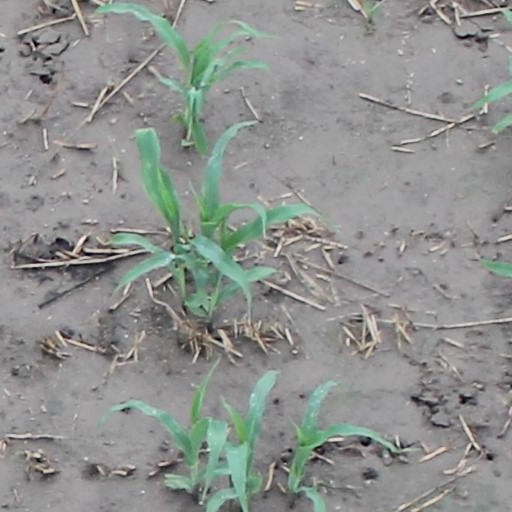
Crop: maize; corn